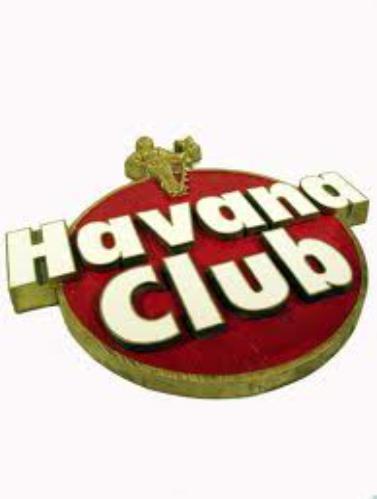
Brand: Havana Club
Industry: Necessities